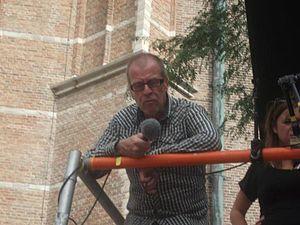
Ben Sombogaart, né le 8 août 1947 à Amsterdam, est un réalisateur néerlandais.